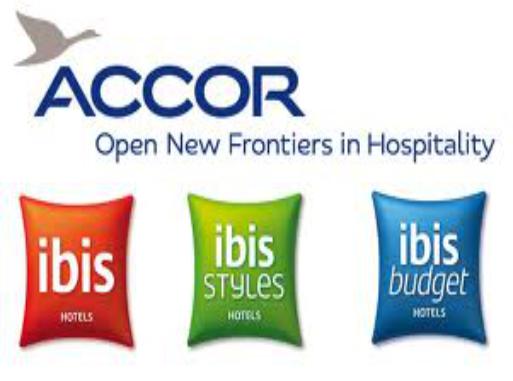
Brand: Ibis
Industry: Others